John Mastrangelo

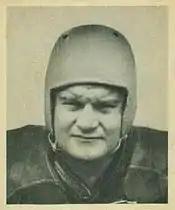
Mastrangelo on a 1948 Bowman football card

John Battista Mastrangelo (March 10, 1926 – October 2, 1987) was an American professional football player in the National Football League (NFL). He made his NFL debut in 1947 with the Pittsburgh Steelers. He played in the NFL for 4 years, playing for the Steelers, New York Yankees (AAFC) and New York Giants over the course of his career.